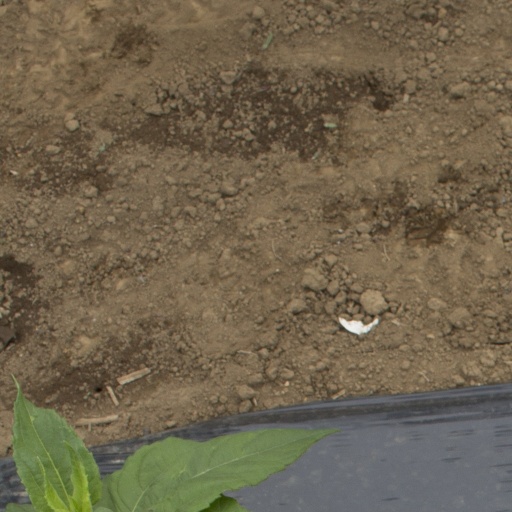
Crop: Jerusalem artichoke